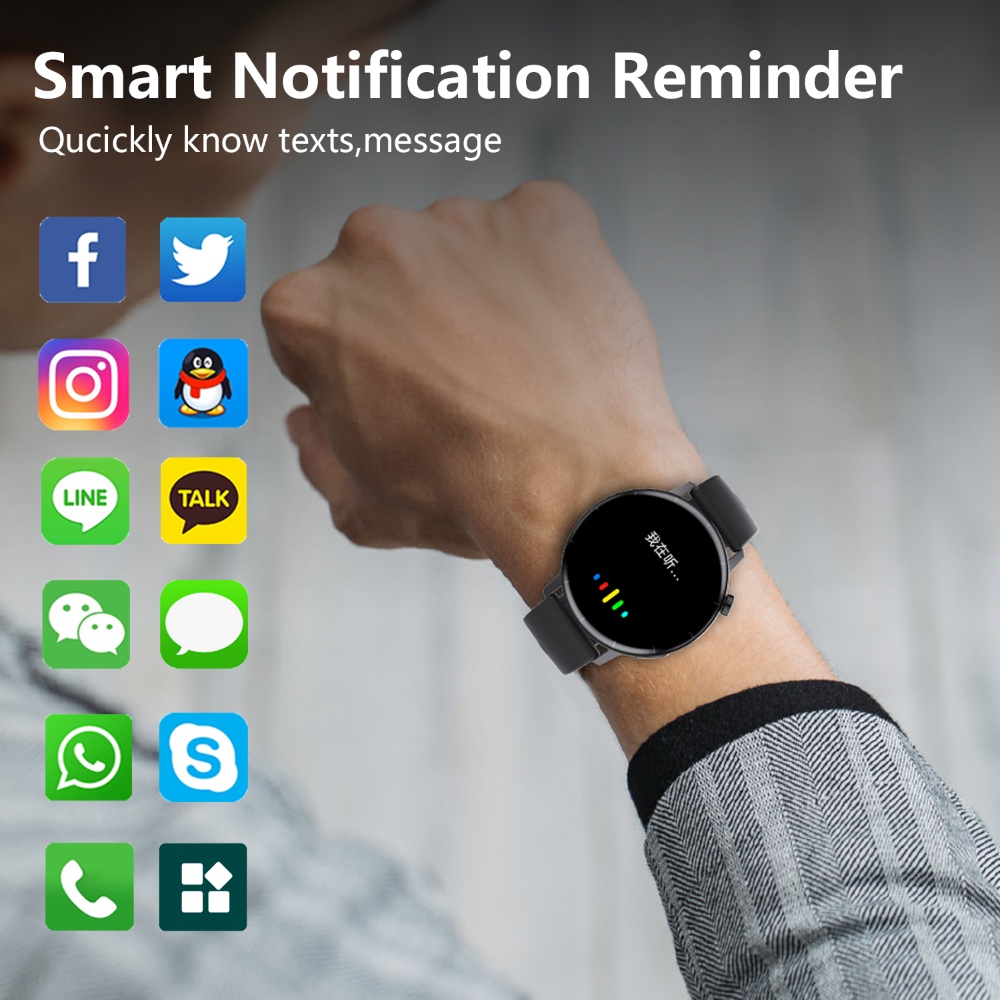
ECG monitor Smart Watch Non Invasive Blood Glucose Smart Watch with Blood Component Analysis
This is an ECG smart health watch. It has a 1.41 - inch high - definition large screen and can perform functions like ECG monitoring, blood component analysis, body composition analysis, scientific sleep tracking, and non - invasive blood sugar measurement.
Brand: Wautton Outdoor Gear
Category: Health & Beauty > Health Care > Biometric Monitors